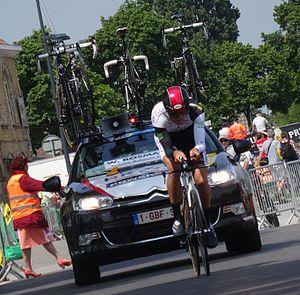
Reportage photographique réalisé le vendredi 30 mai à l'occasion du contre-la-montre individuel de la troisième étape du Tour de Belgique 2014 à Dixmude, Belgique.
La saison 2014 de l'équipe cycliste BKCP-Powerplus est la sixième de cette équipe.